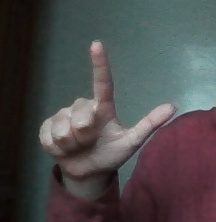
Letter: laam